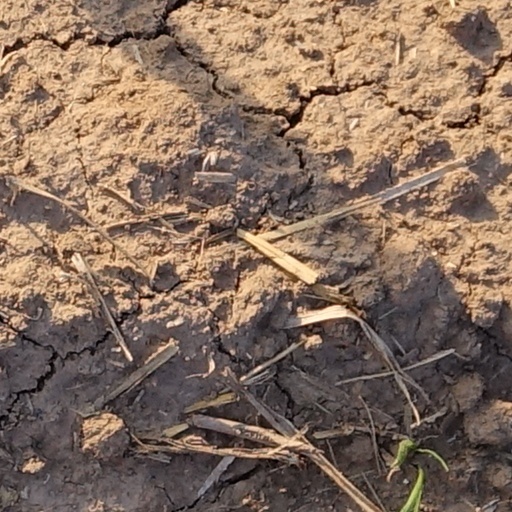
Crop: wheat